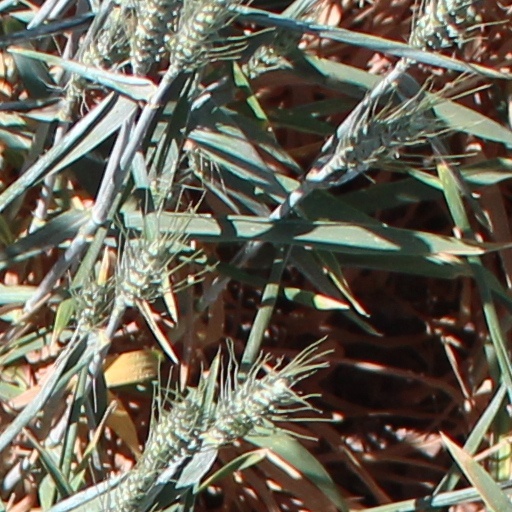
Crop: wheat